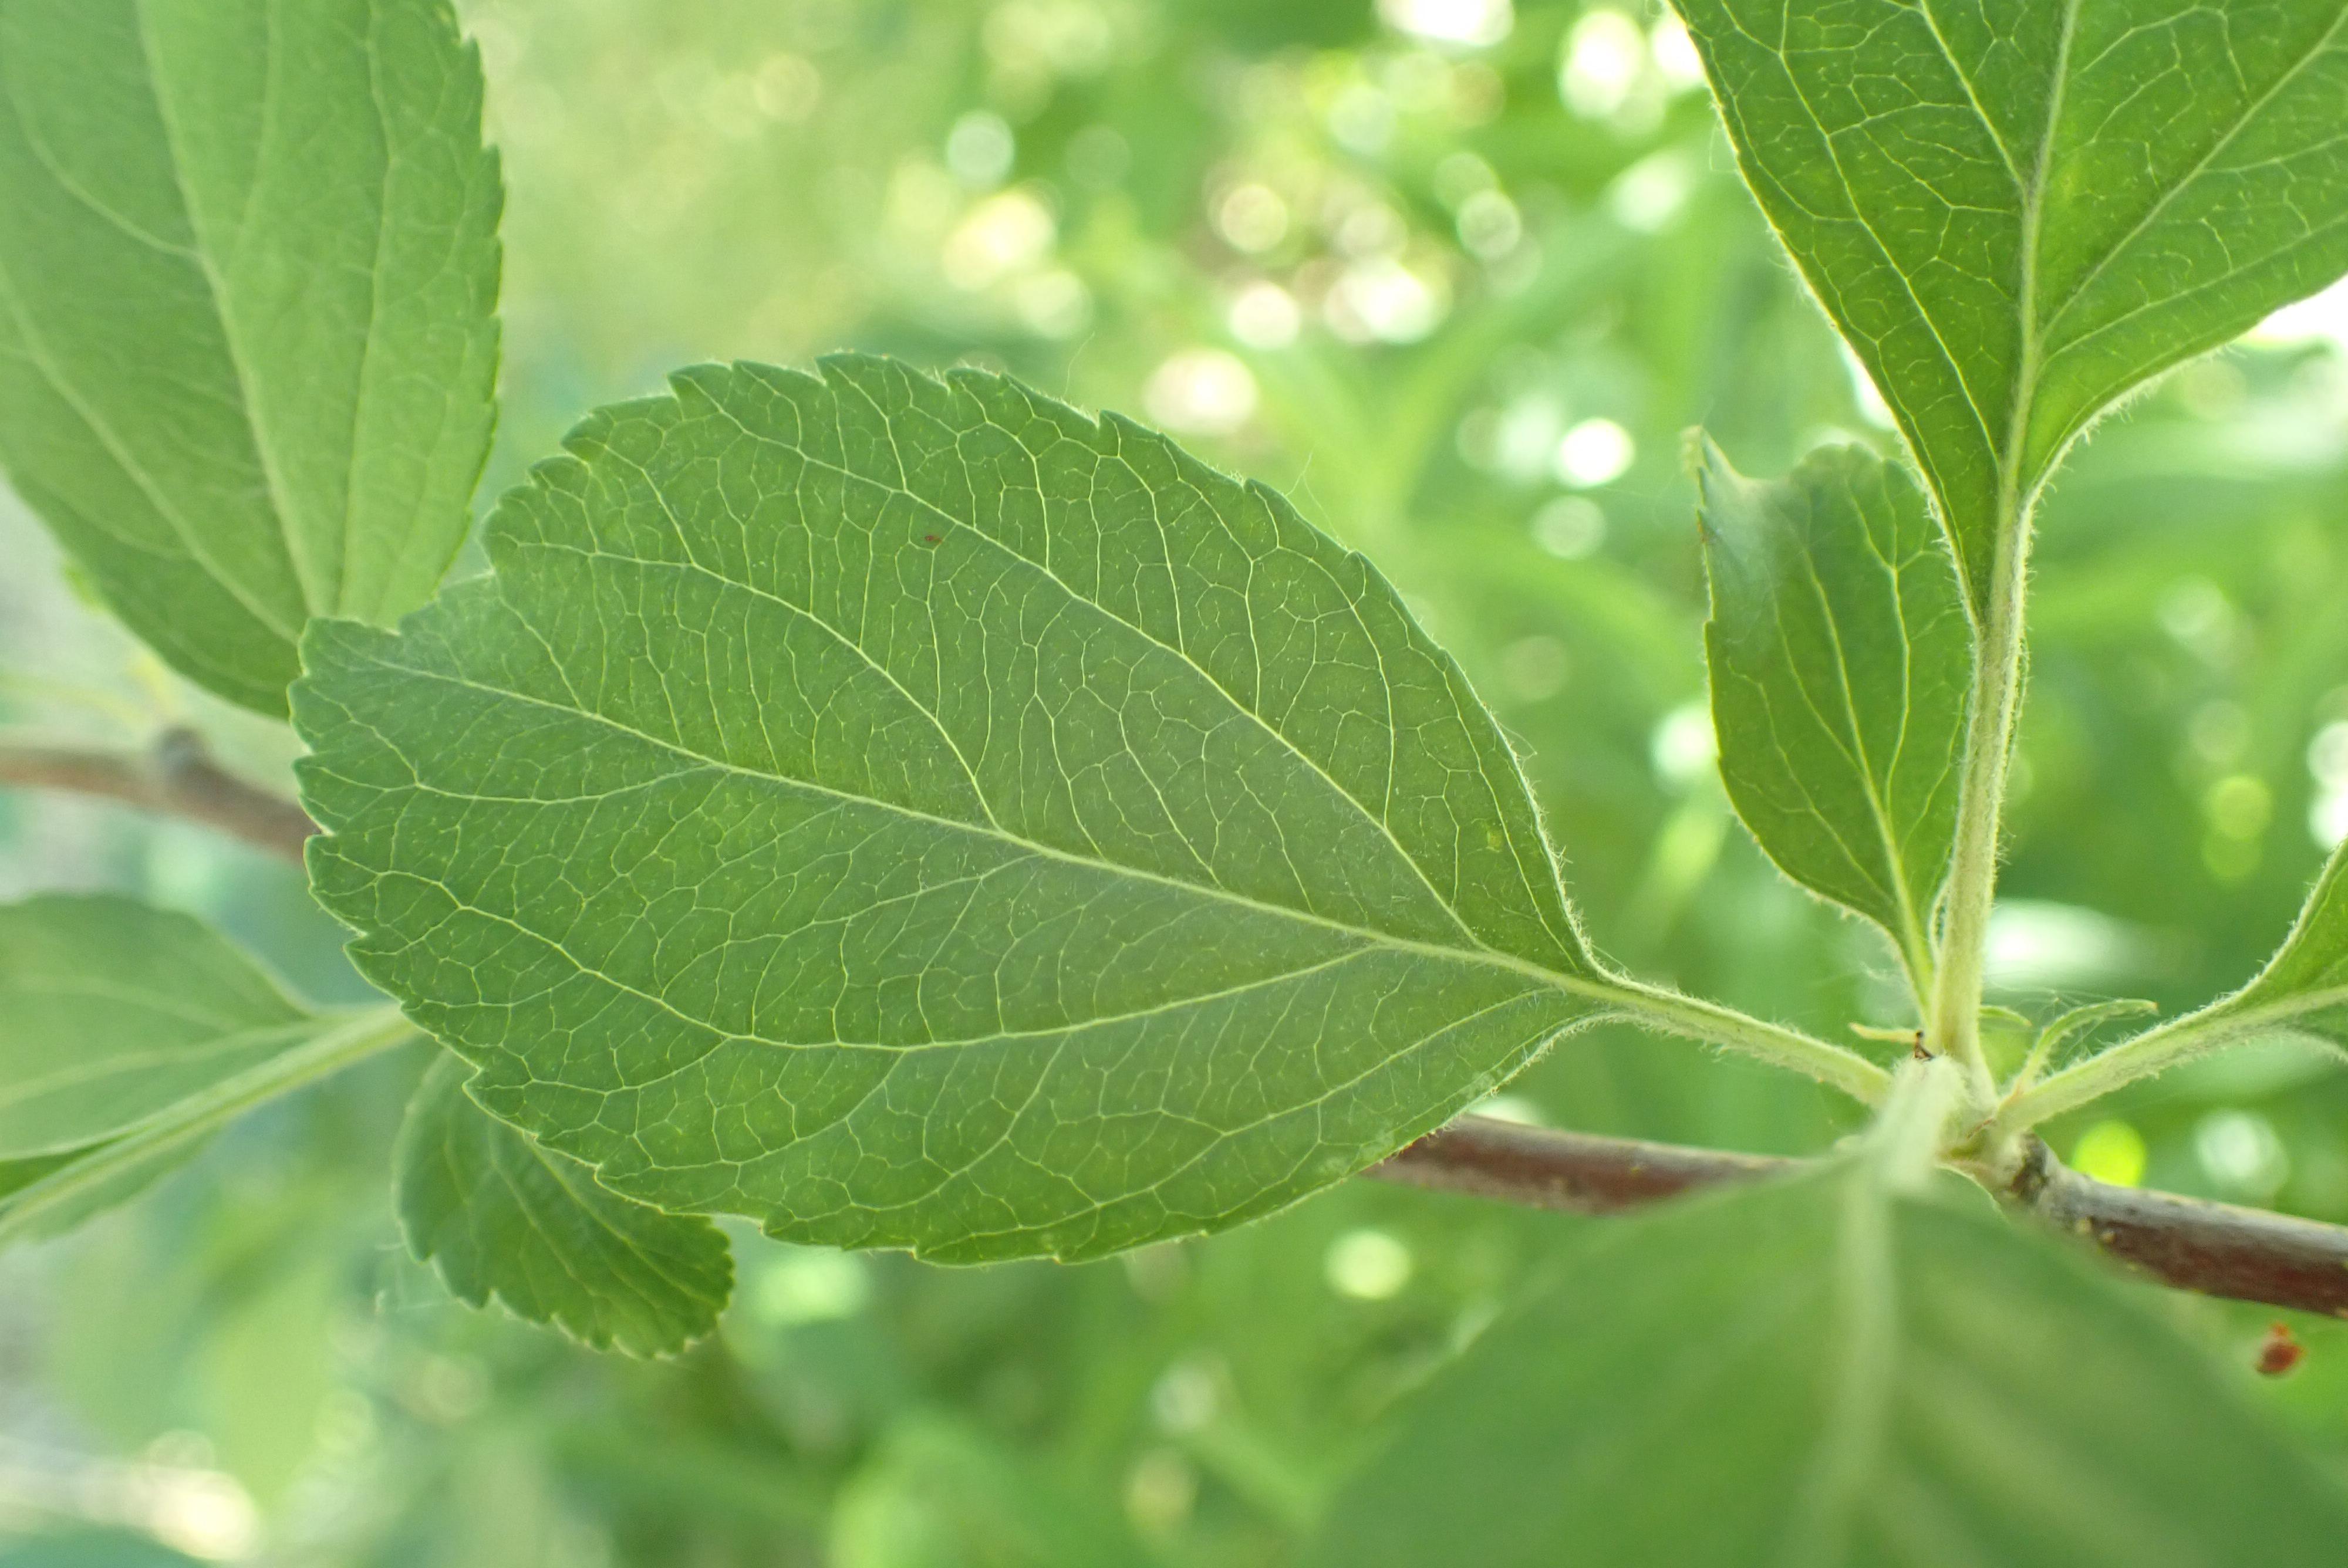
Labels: healthy